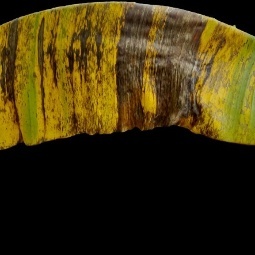
Label: Potassium